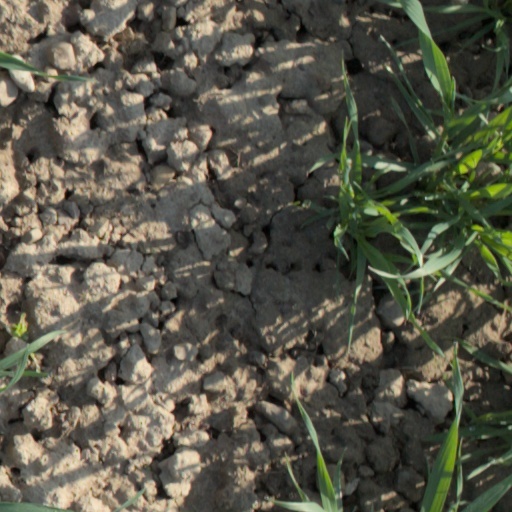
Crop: wheat